Tadeusz Błotnicki

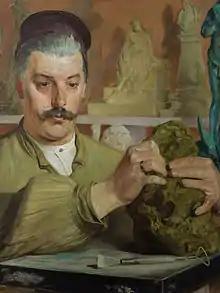
Tadeusz Błotnicki; portrait by Jacek Malczewski

Tadeusz Błotnicki (8 October 1858, Lwów - 28 March 1928, Kraków) was a Polish sculptor, active mainly in Kraków.